Joymoti (1935 film)

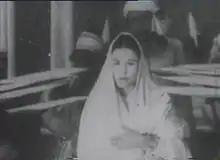
A screenshot of the film (actress Aideu Handique as Joymoti)

Joymoti is a 1935 Indian film widely considered to be the first Assamese film ever made. Based on Lakshminath Bezbaroa's play about the 17th-century Ahom princess Joymoti Konwari, the film was produced and directed by the noted Assamese poet, author, and film-maker Jyoti Prasad Agarwala, and starred Aideu Handique and acclaimed stage actor and playwright Phani Sarma. The film, shot between 1933 and 1935, was released by Chitralekha Movietone on 10 March 1935 and marked the beginning of Assamese cinema.